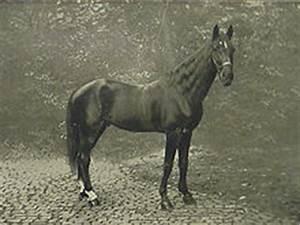
horse